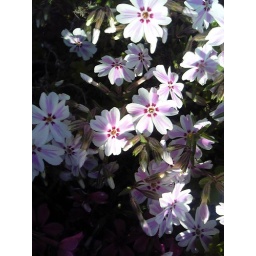
Somewee pretty flowers that I found by the road walking to school on a friday morning.